Conway Berners-Lee

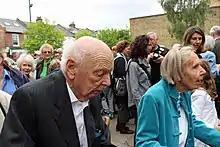
Conway Berners-Lee and Mary Lee Berners-Lee in 2013

The business computing division of Ferranti was merged with International Computers and Tabulators (ICT) in 1963, and ICT was, in turn, merged with English Electric Leo Marconi (EELM) computers in 1968 to form International Computers Limited (ICL).